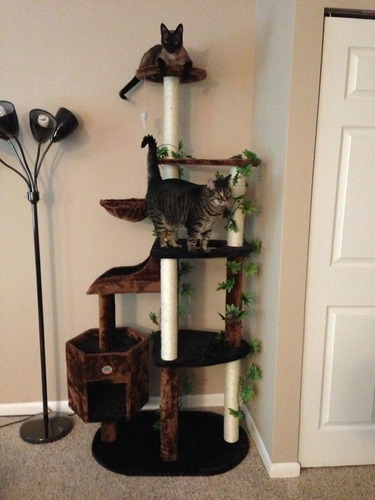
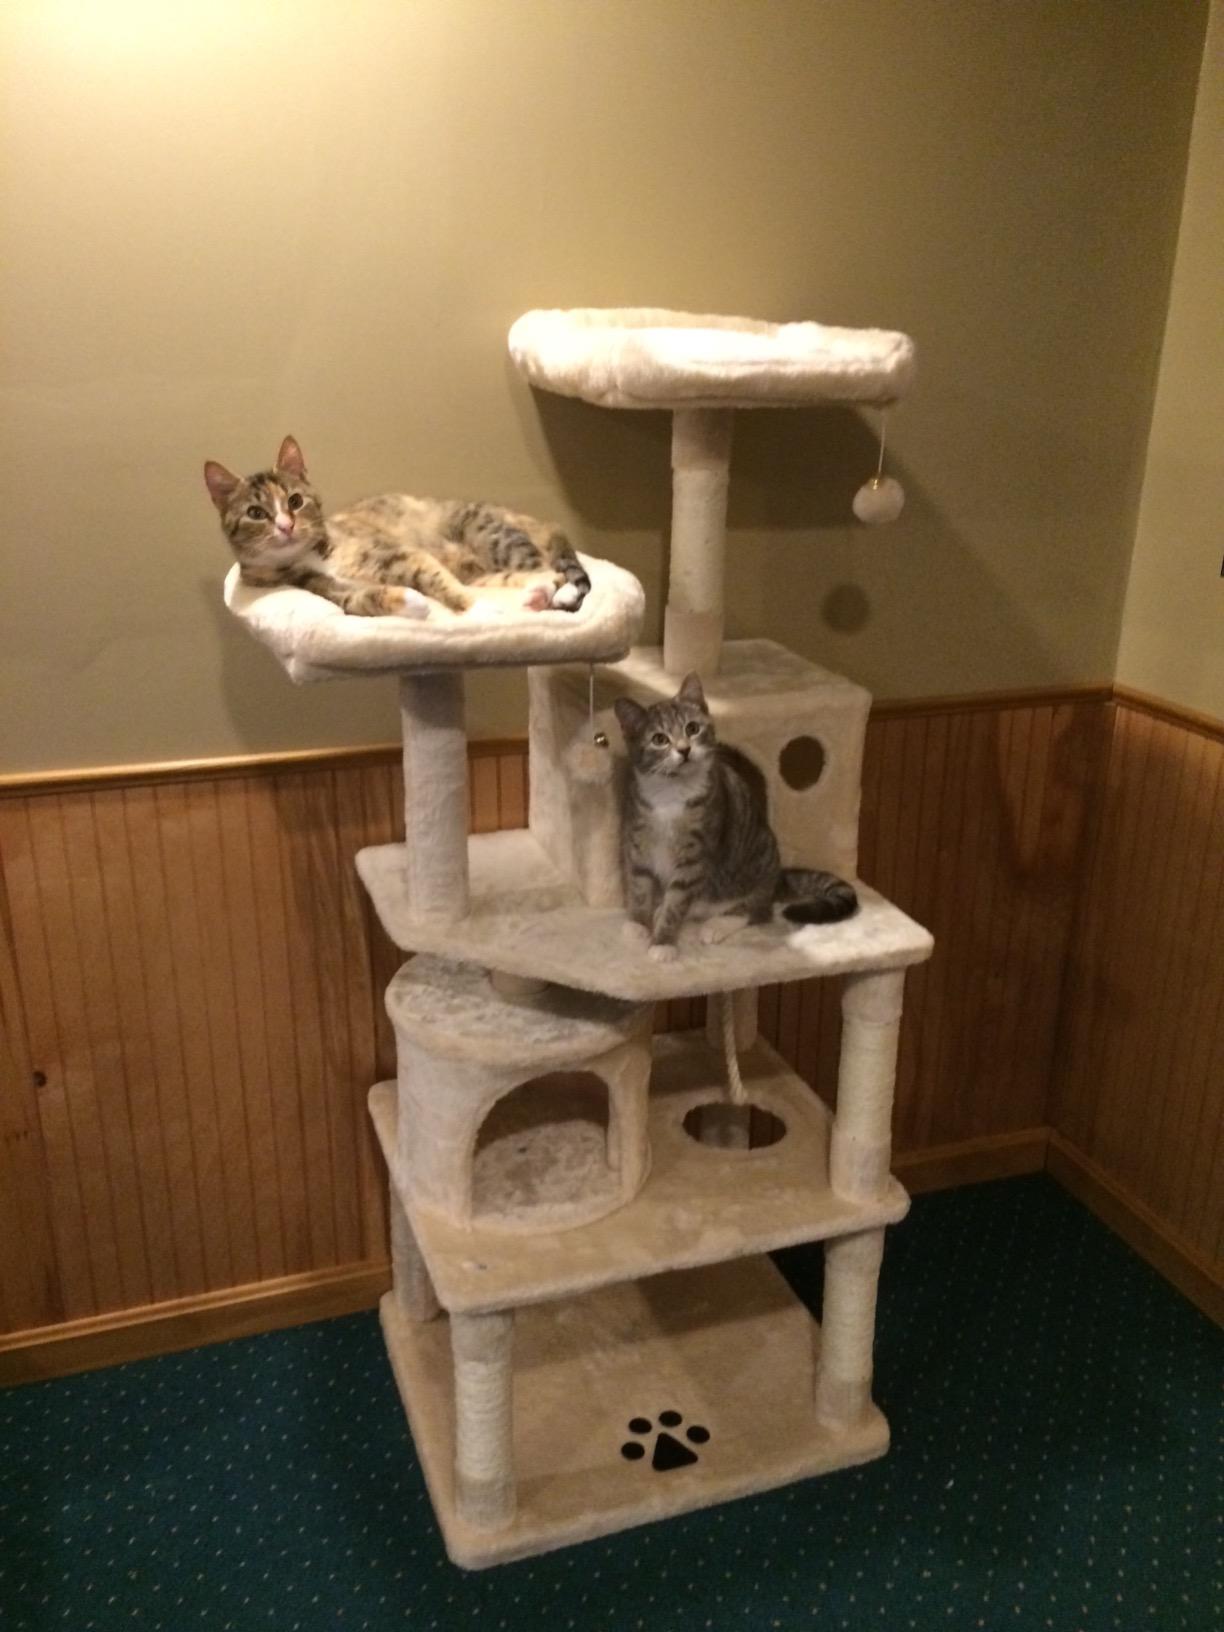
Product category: items_cat tree
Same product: no